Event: Nepal Earthquake
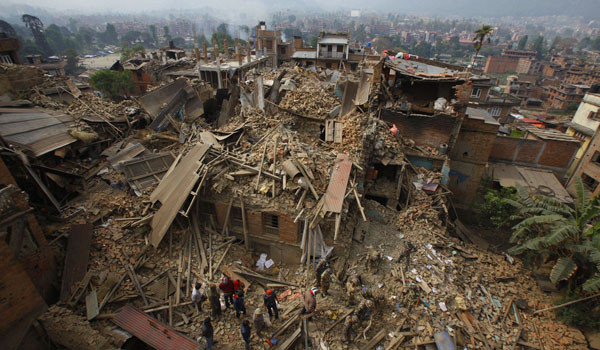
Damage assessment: damage